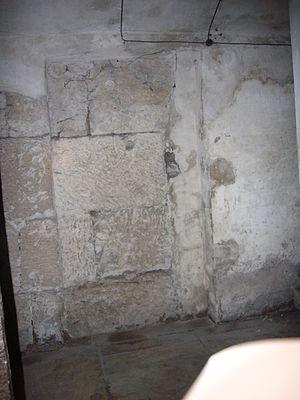
Blocs de tuf correspondant aux murs du podium du Très Grand Autel d'Hercule Invaincu incorporés dans la crypte de Rome Santa Maria in Cosmedin (Rome, Latium, Italie). Italiano: Roma, santa Maria in Cosmedin: blocchi di tufo pertinenti alle murature del podio del tempio di Ercole incorporate nella cripta.
Le Très Grand Autel de Hercule Invaincu était un autel antique situé sur le Forum Boarium à Rome. Son emplacement se trouve de nos jours dans le rione Ripa.
Le forum Boarium est l'un des plus anciens forums romains.